Tirth Pat

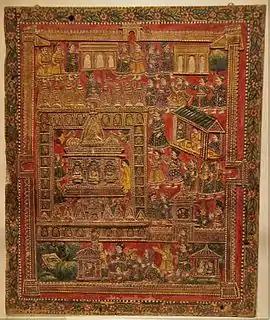
Tirth Pat on display at Prince of Wales museum, Mumbai

Tirth Pat or Patta is a religious map and topographical rendering used in Śvētāmbara Jainism religion for representing places of pilgrimage (Tirtha). Tirth Pat is different than the conventional map making and is not drawn to scale. Tirth Pat is not indicative of distances, elevation, topography and direction and is solely used for evocation of Jain pilgrimages (Tirthas). It is believed in Jainism that mere viewing of a Tirth Pat earns merit for a devotee.